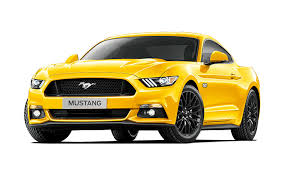
Vehicle type: Cars